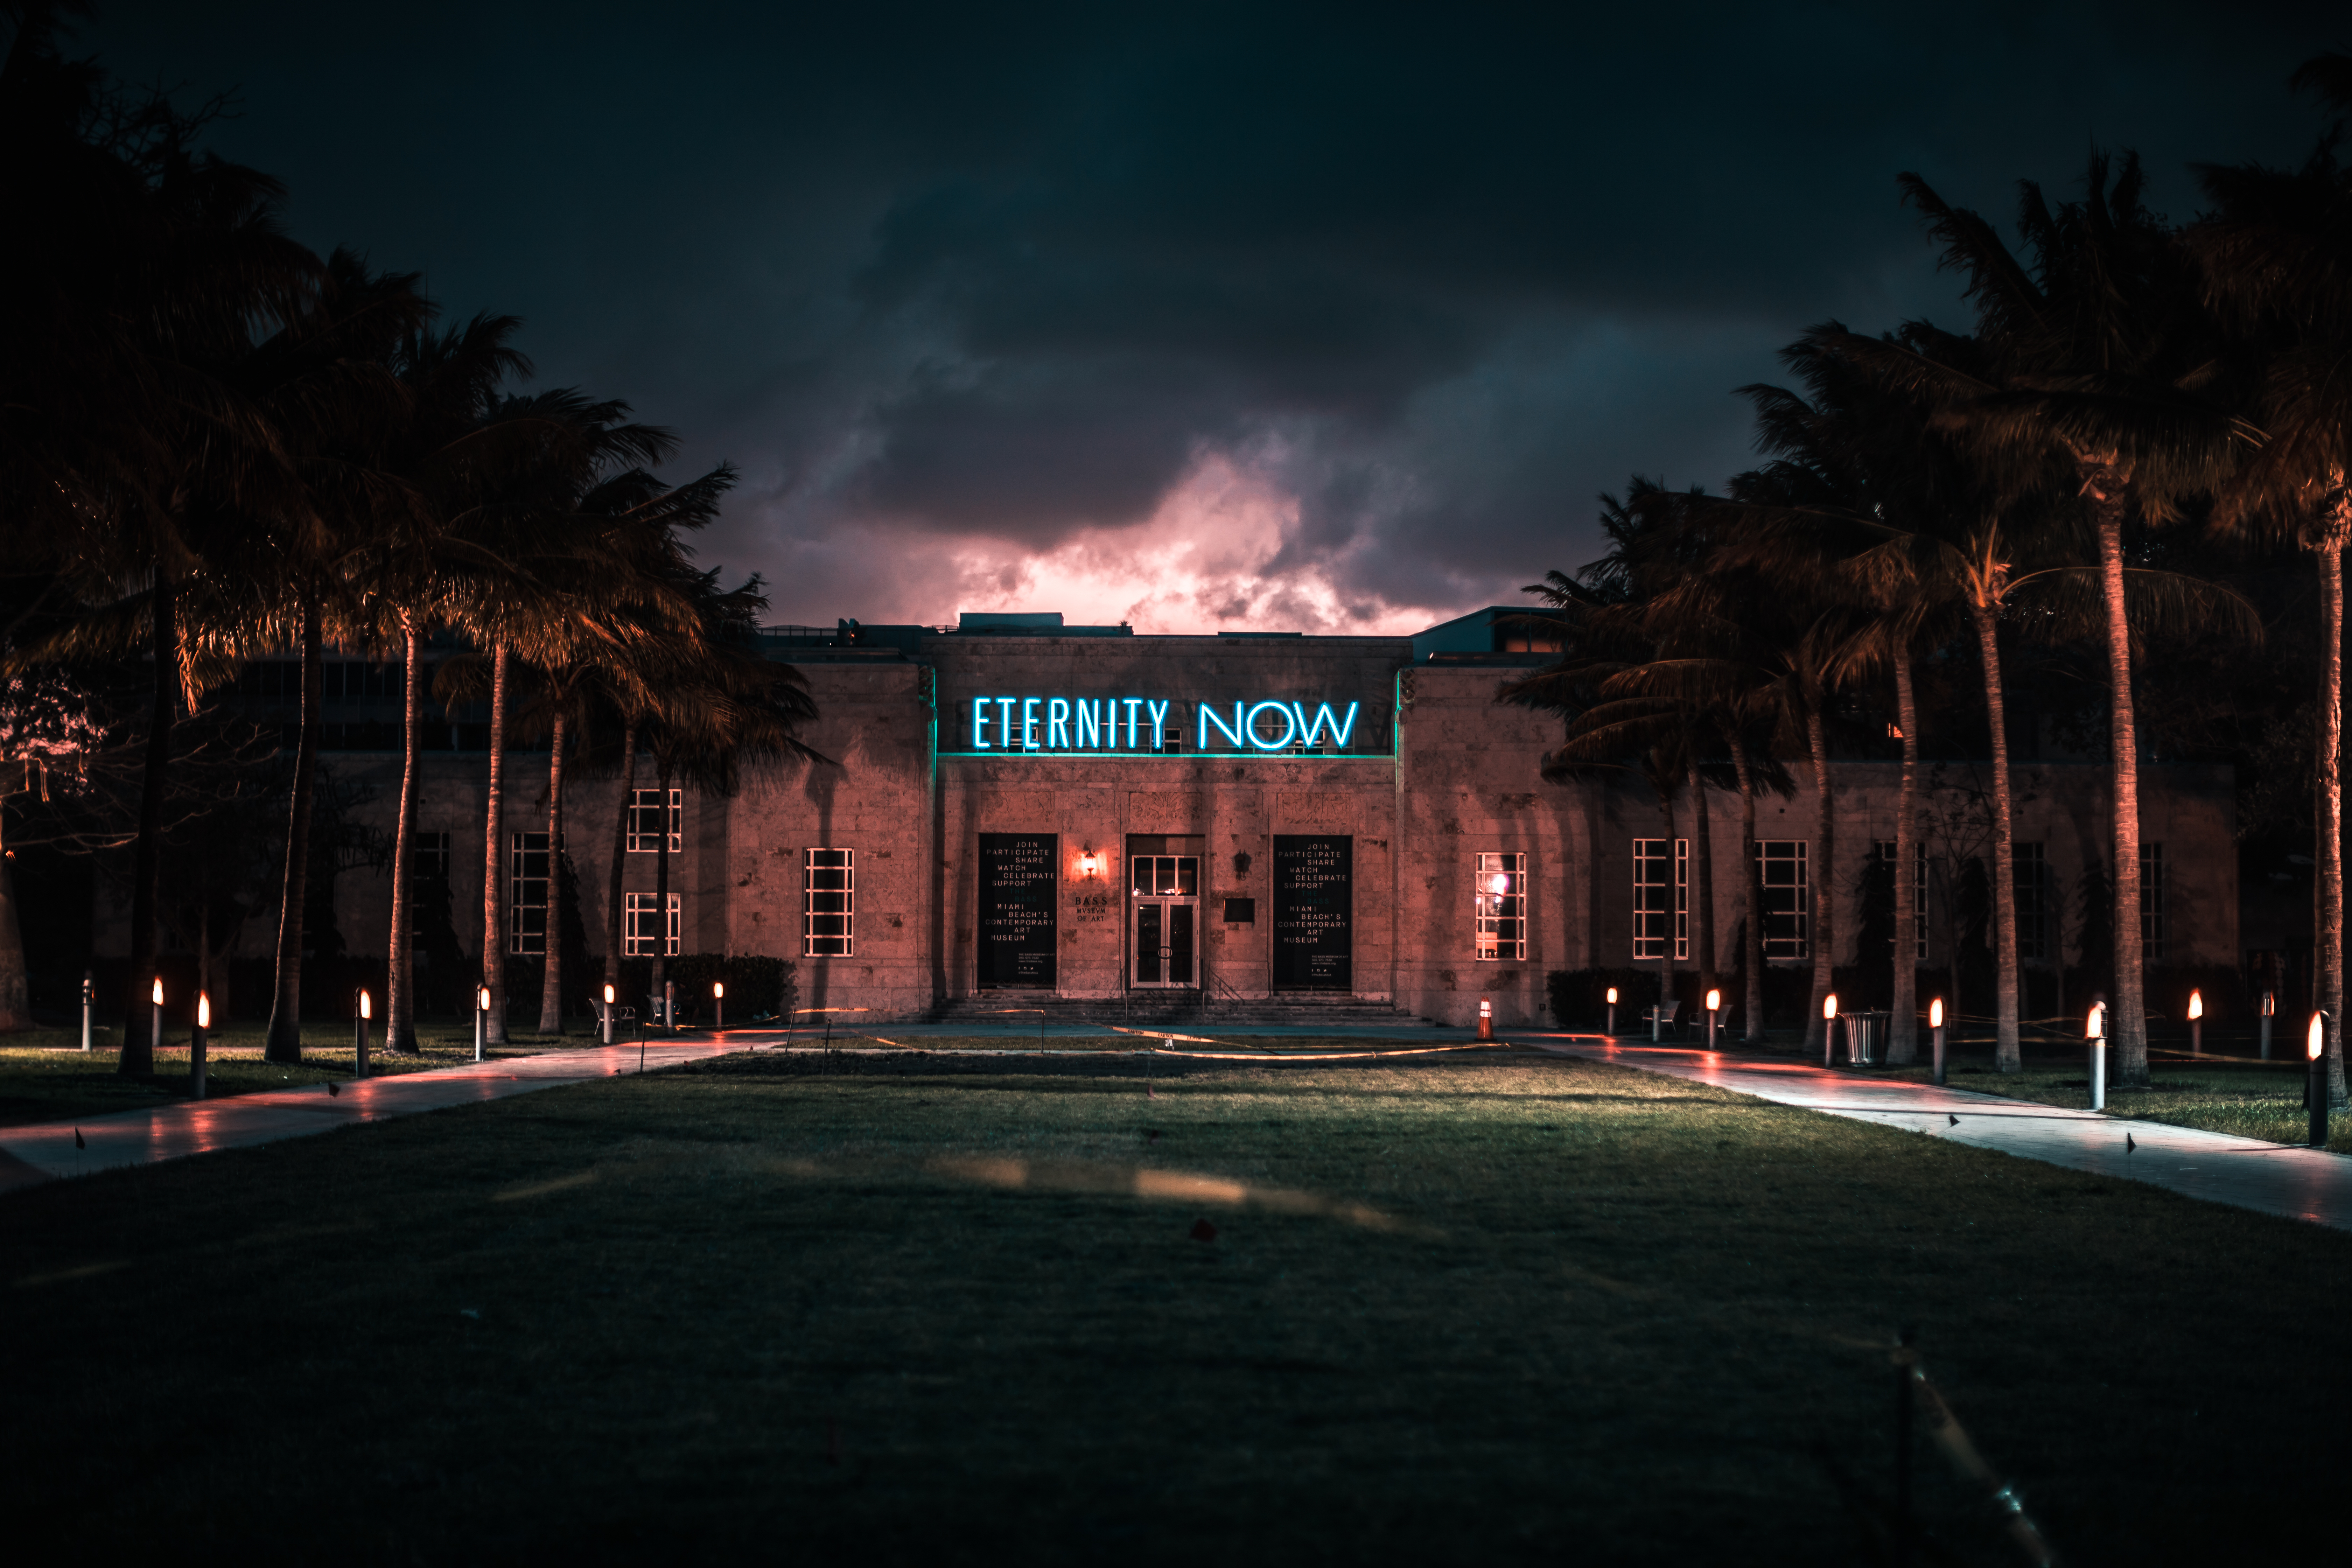
light, night, palm tree, city, cityscape, downtown, dusk, sign, evening, landmark, darkness, lighting, neon, urban area